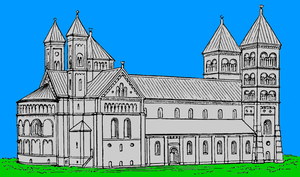
La cathédrale de Lund, située dans le jardin Lundagård, au centre de Lund, est la plus grande cathédrale romane de Scandinavie. Aujourd'hui, elle est un temple de l'Église de Suède. Avec 700 000 visiteurs en 2008, c'est la principale attraction touristique de la ville de Lund et l'un des 20 sites les plus visités de Suède.